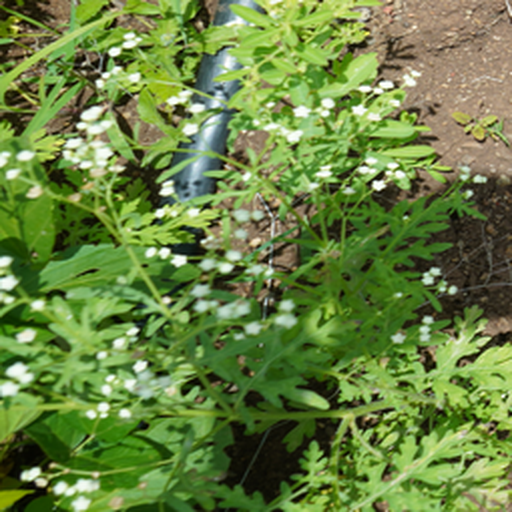
Weed species: Gajar_gavat_(Parthenium hysterophorus)